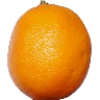
Label: lemon_meyer